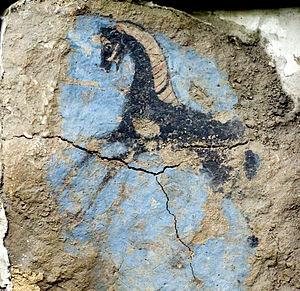
L'Urartu ou Ourartou est un royaume constitué vers le IXᵉ siècle av. J.-C. sur le haut-plateau arménien, autour du lac de Van. À son apogée au milieu du VIIIᵉ siècle, son territoire s'étend également sur les pays voisins : Arménie autour du lac Sevan, Nord-Ouest de l'Iran autour du lac d'Ourmia, Nord de la Syrie et de l'Irak, voire le Sud de la Géorgie. Le terme « Urartu » servait à désigner cet État dans les sources de l'Assyrie, son grand adversaire. Sur leurs inscriptions dans leur propre langue, ses rois parlaient de Biaineli. Ce royaume et sa culture disparaissent dans le courant de la première moitié du VIᵉ siècle av. J.-C. dans des conditions inconnues, laissant la place aux Arméniens.
L'art d'Urartu est un art relatif à l'histoire et à une région de l'Orient antique.